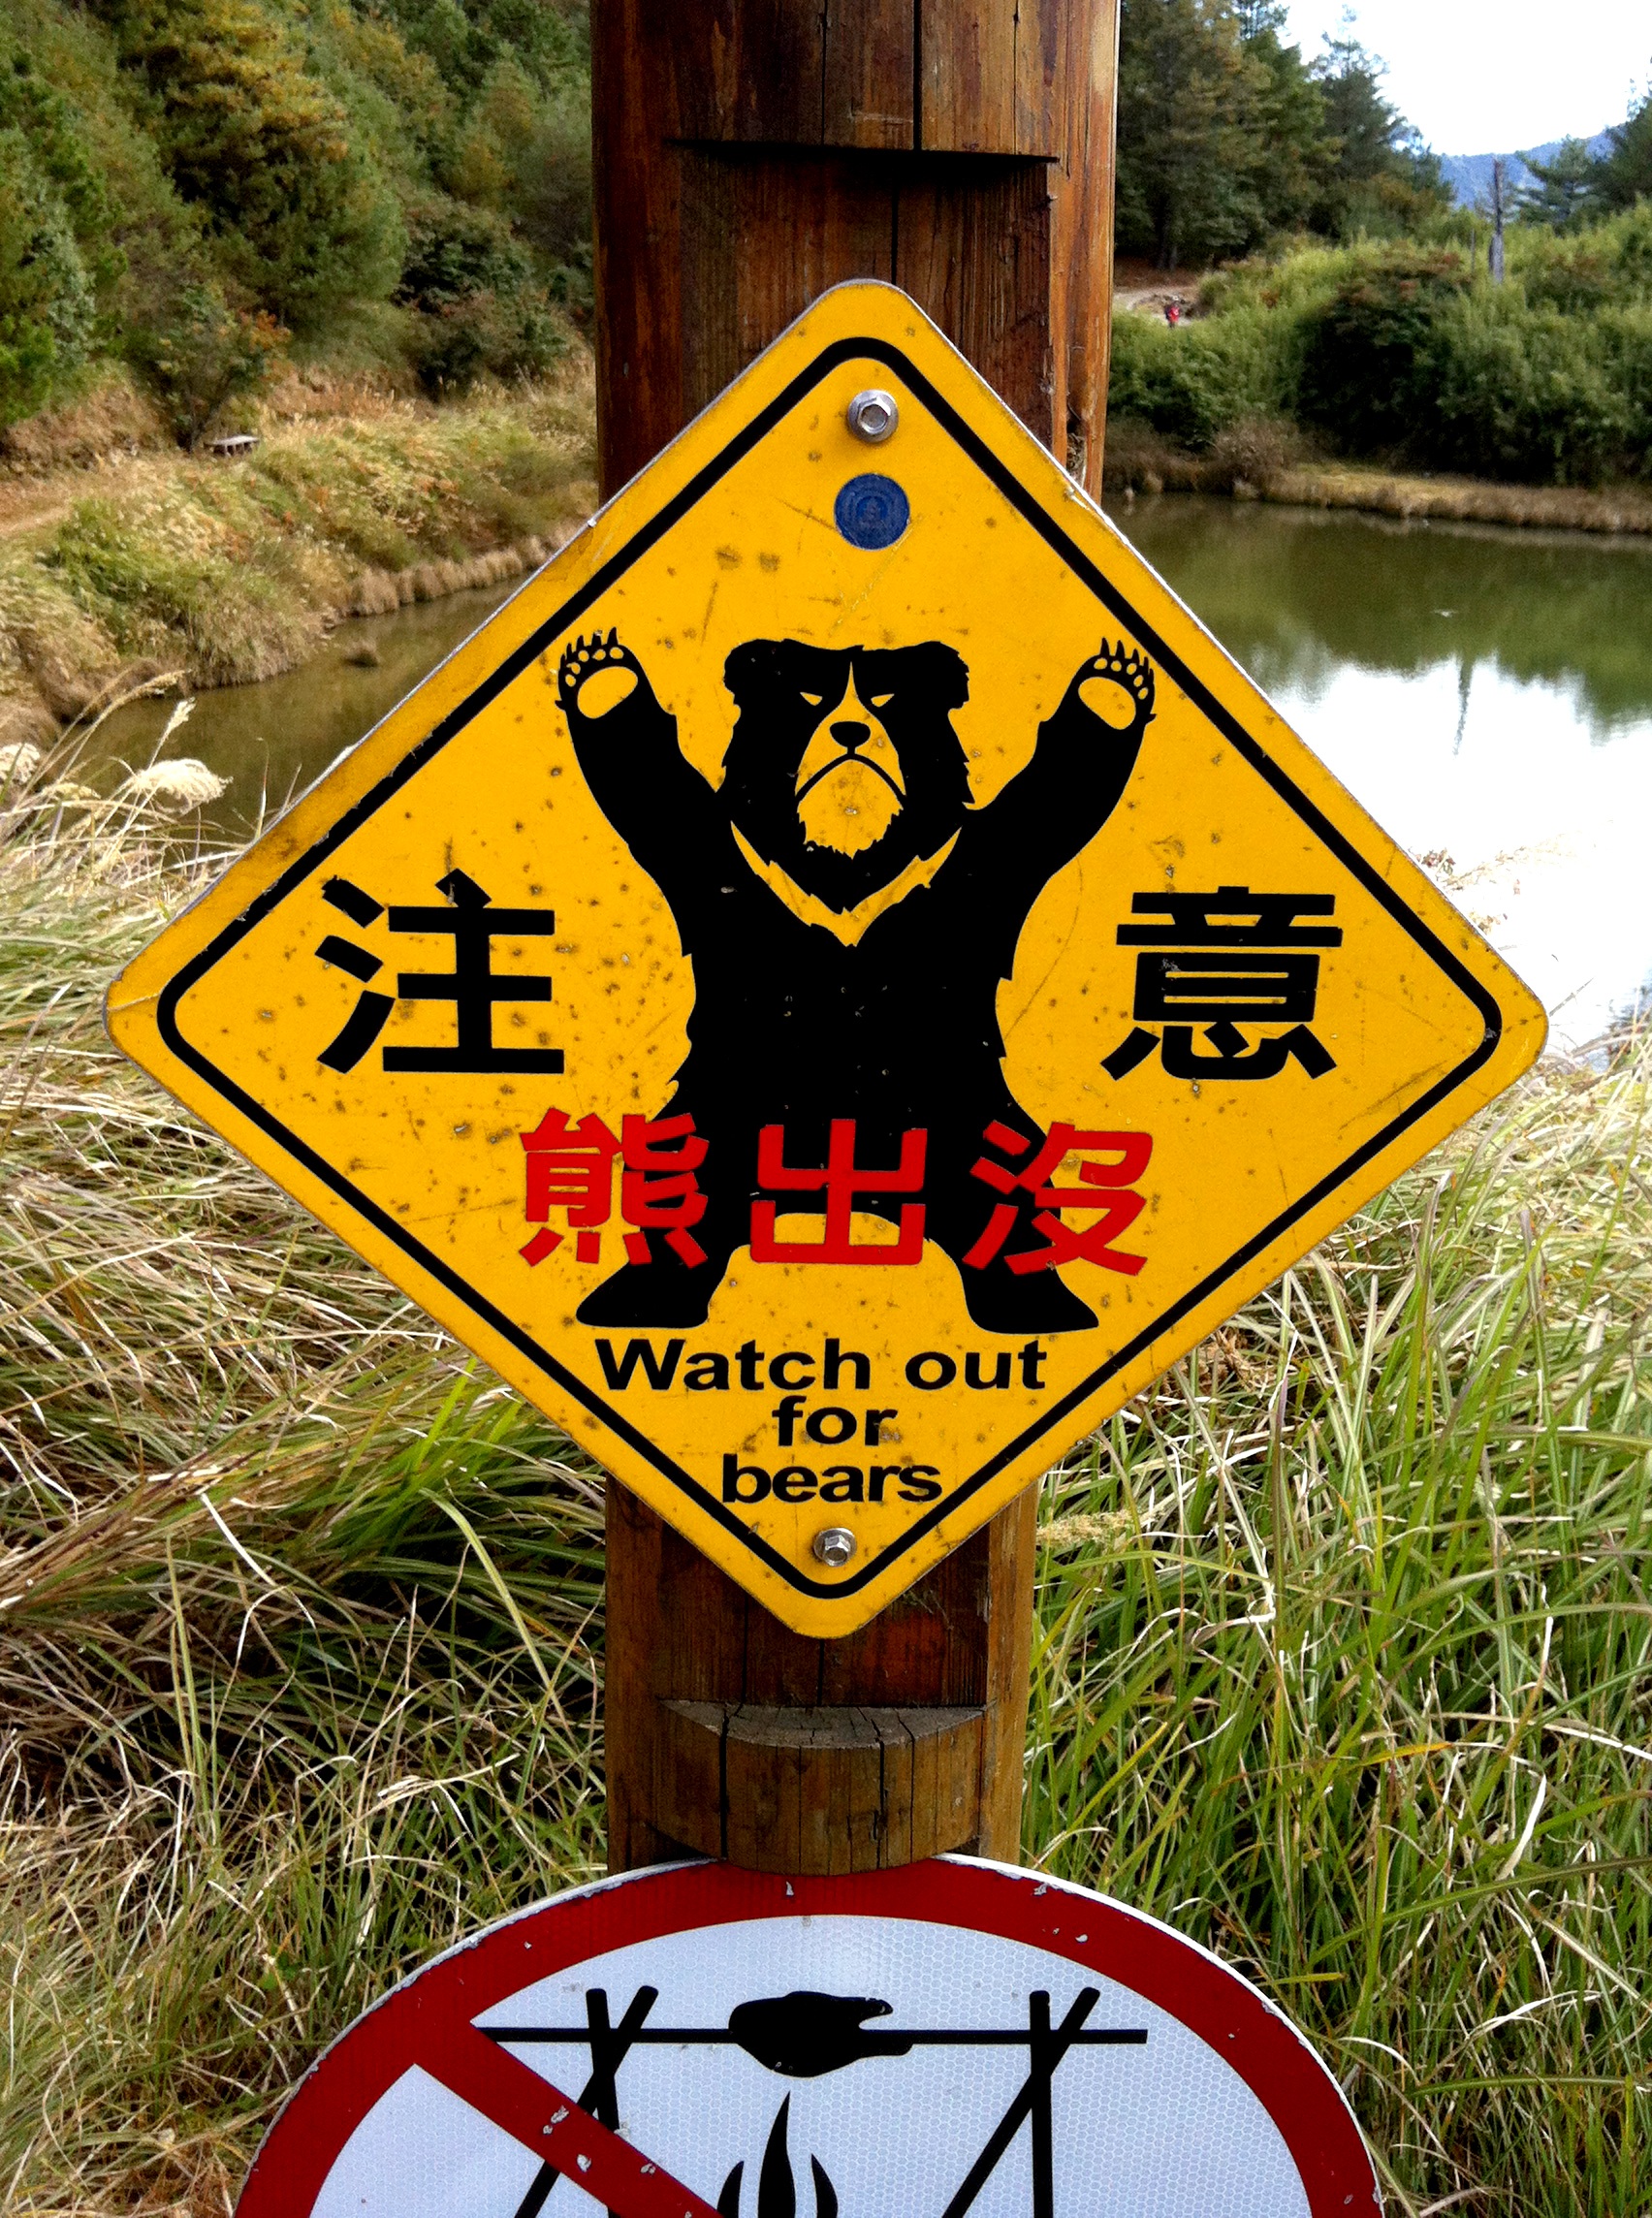
sign, signage, art, interesting, street view, traffic sign, caveat